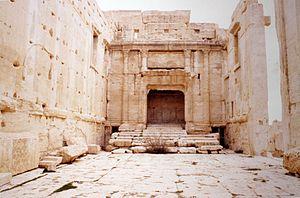
Le temple de Bêl est un monument hellénistique de la cité de Palmyre en Syrie consacré au dieu Bêl. Construit en 32, il montrait un plan typique des temples du Moyen-Orient, tandis que les façades étaient purement de style grec ou romain. Le 30 août 2015, le site a été détruit à l'explosif par l'État islamique' alors qu'il s'agissait de l'un des temples les mieux conservés de Syrie.